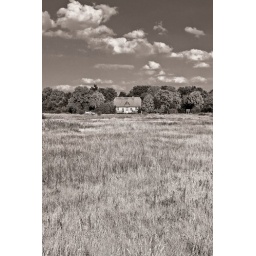
lonely house within a field